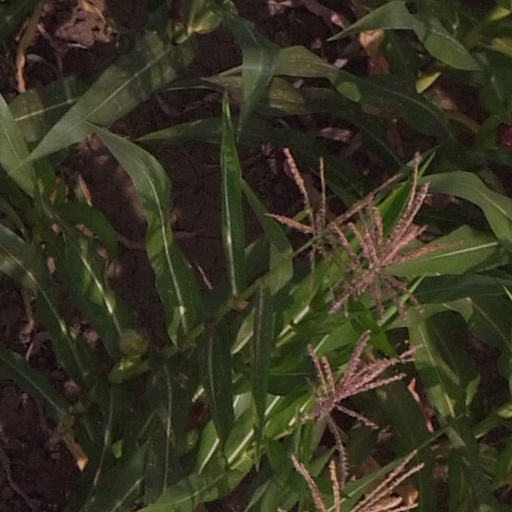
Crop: maize; corn